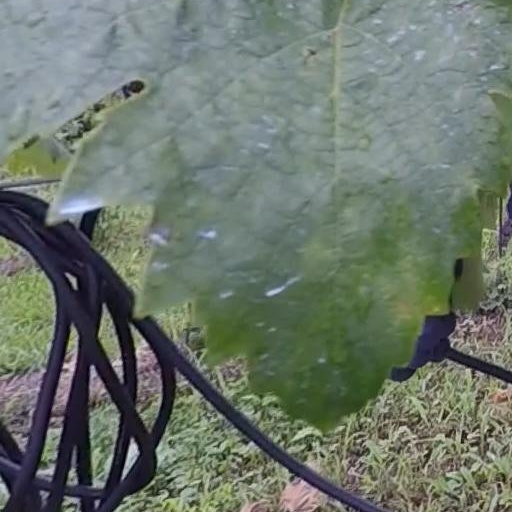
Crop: grape